Iranian peoples

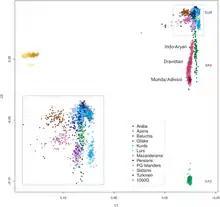
Population genomic PCA, showing the CIC (Central Iranian cluster) among other worldwide samples.

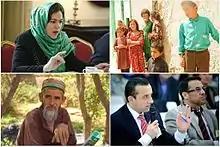
Tajik people from Afghanistan

Iranian languages were and, to a lesser extent, still are spoken in a wide area comprising regions around the Black Sea, the Caucasus, Central Asia, Russia and the northwest of China. This population was linguistically assimilated by smaller but dominant Turkic-speaking groups, while the sedentary population eventually adopted the Persian language, which began to spread within the region since the time of the Sasanian Empire. The language-shift from Middle Iranian to Turkic and New Persian was predominantly the result of an "elite dominance" process. Moreover, various Turkic-speaking ethnic groups of the Iranian Plateau are often conversant also in an Iranian language and embrace Iranian culture to the extent that the term "Turko-Iranian" would be applied. A number of Iranian peoples were also intermixed with the Slavs, and many were subjected to Slavicisation.